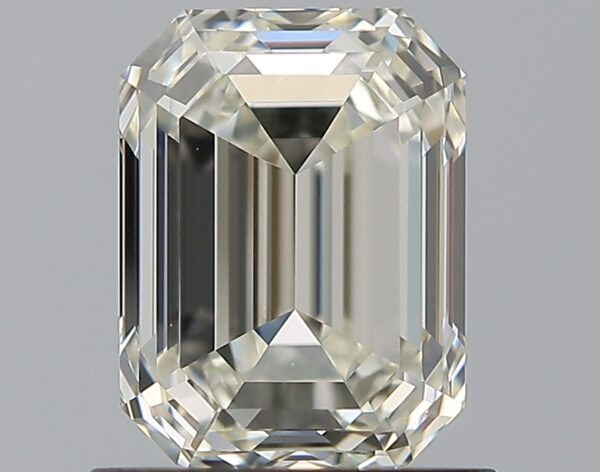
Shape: emerald
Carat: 1.2
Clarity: VVS1
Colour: K
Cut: EX
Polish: EX
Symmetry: EX
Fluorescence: F
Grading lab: GIA
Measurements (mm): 6.73 x 5.03 x 3.5